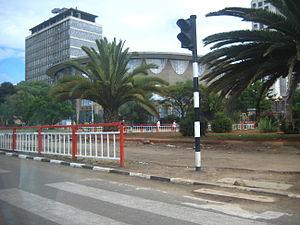
Addis-Abeba [adis‿abɛba], est la capitale de l'Éthiopie. Cette ville d'une superficie de 526,47 km² et peuplée de plus de trois millions d'habitants accueille depuis 1963 le siège de l'Union africaine.
Henri Chomette est un architecte français.